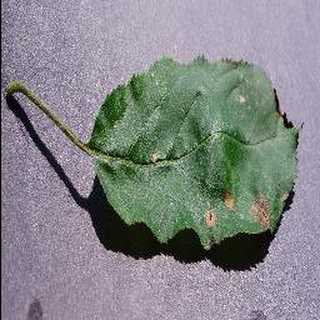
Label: apple_black_rot